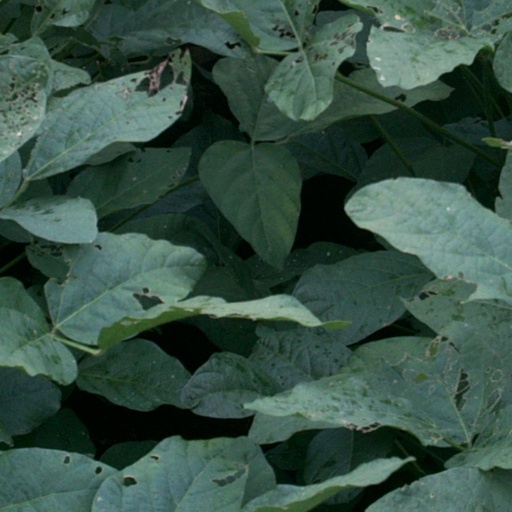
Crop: soybean